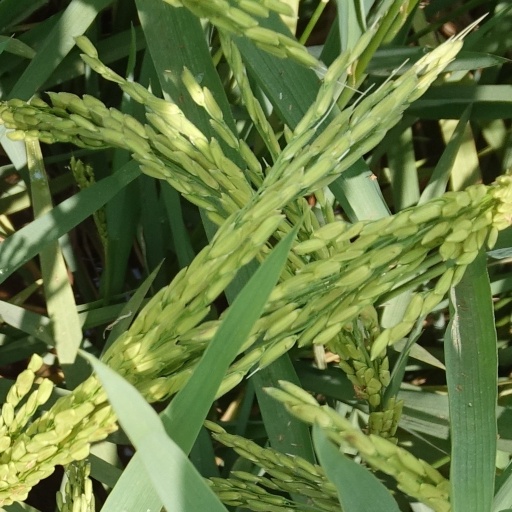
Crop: rice